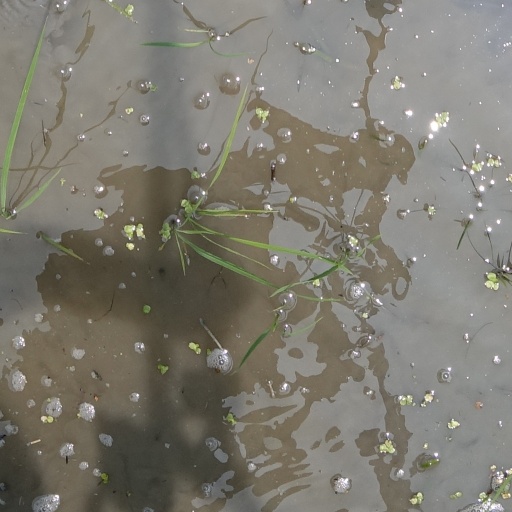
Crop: rice